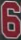
Number: 6